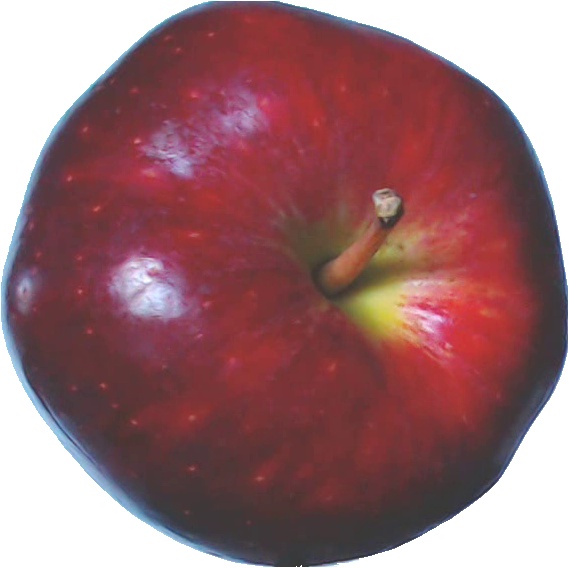
Label: apple_red_delicios_1